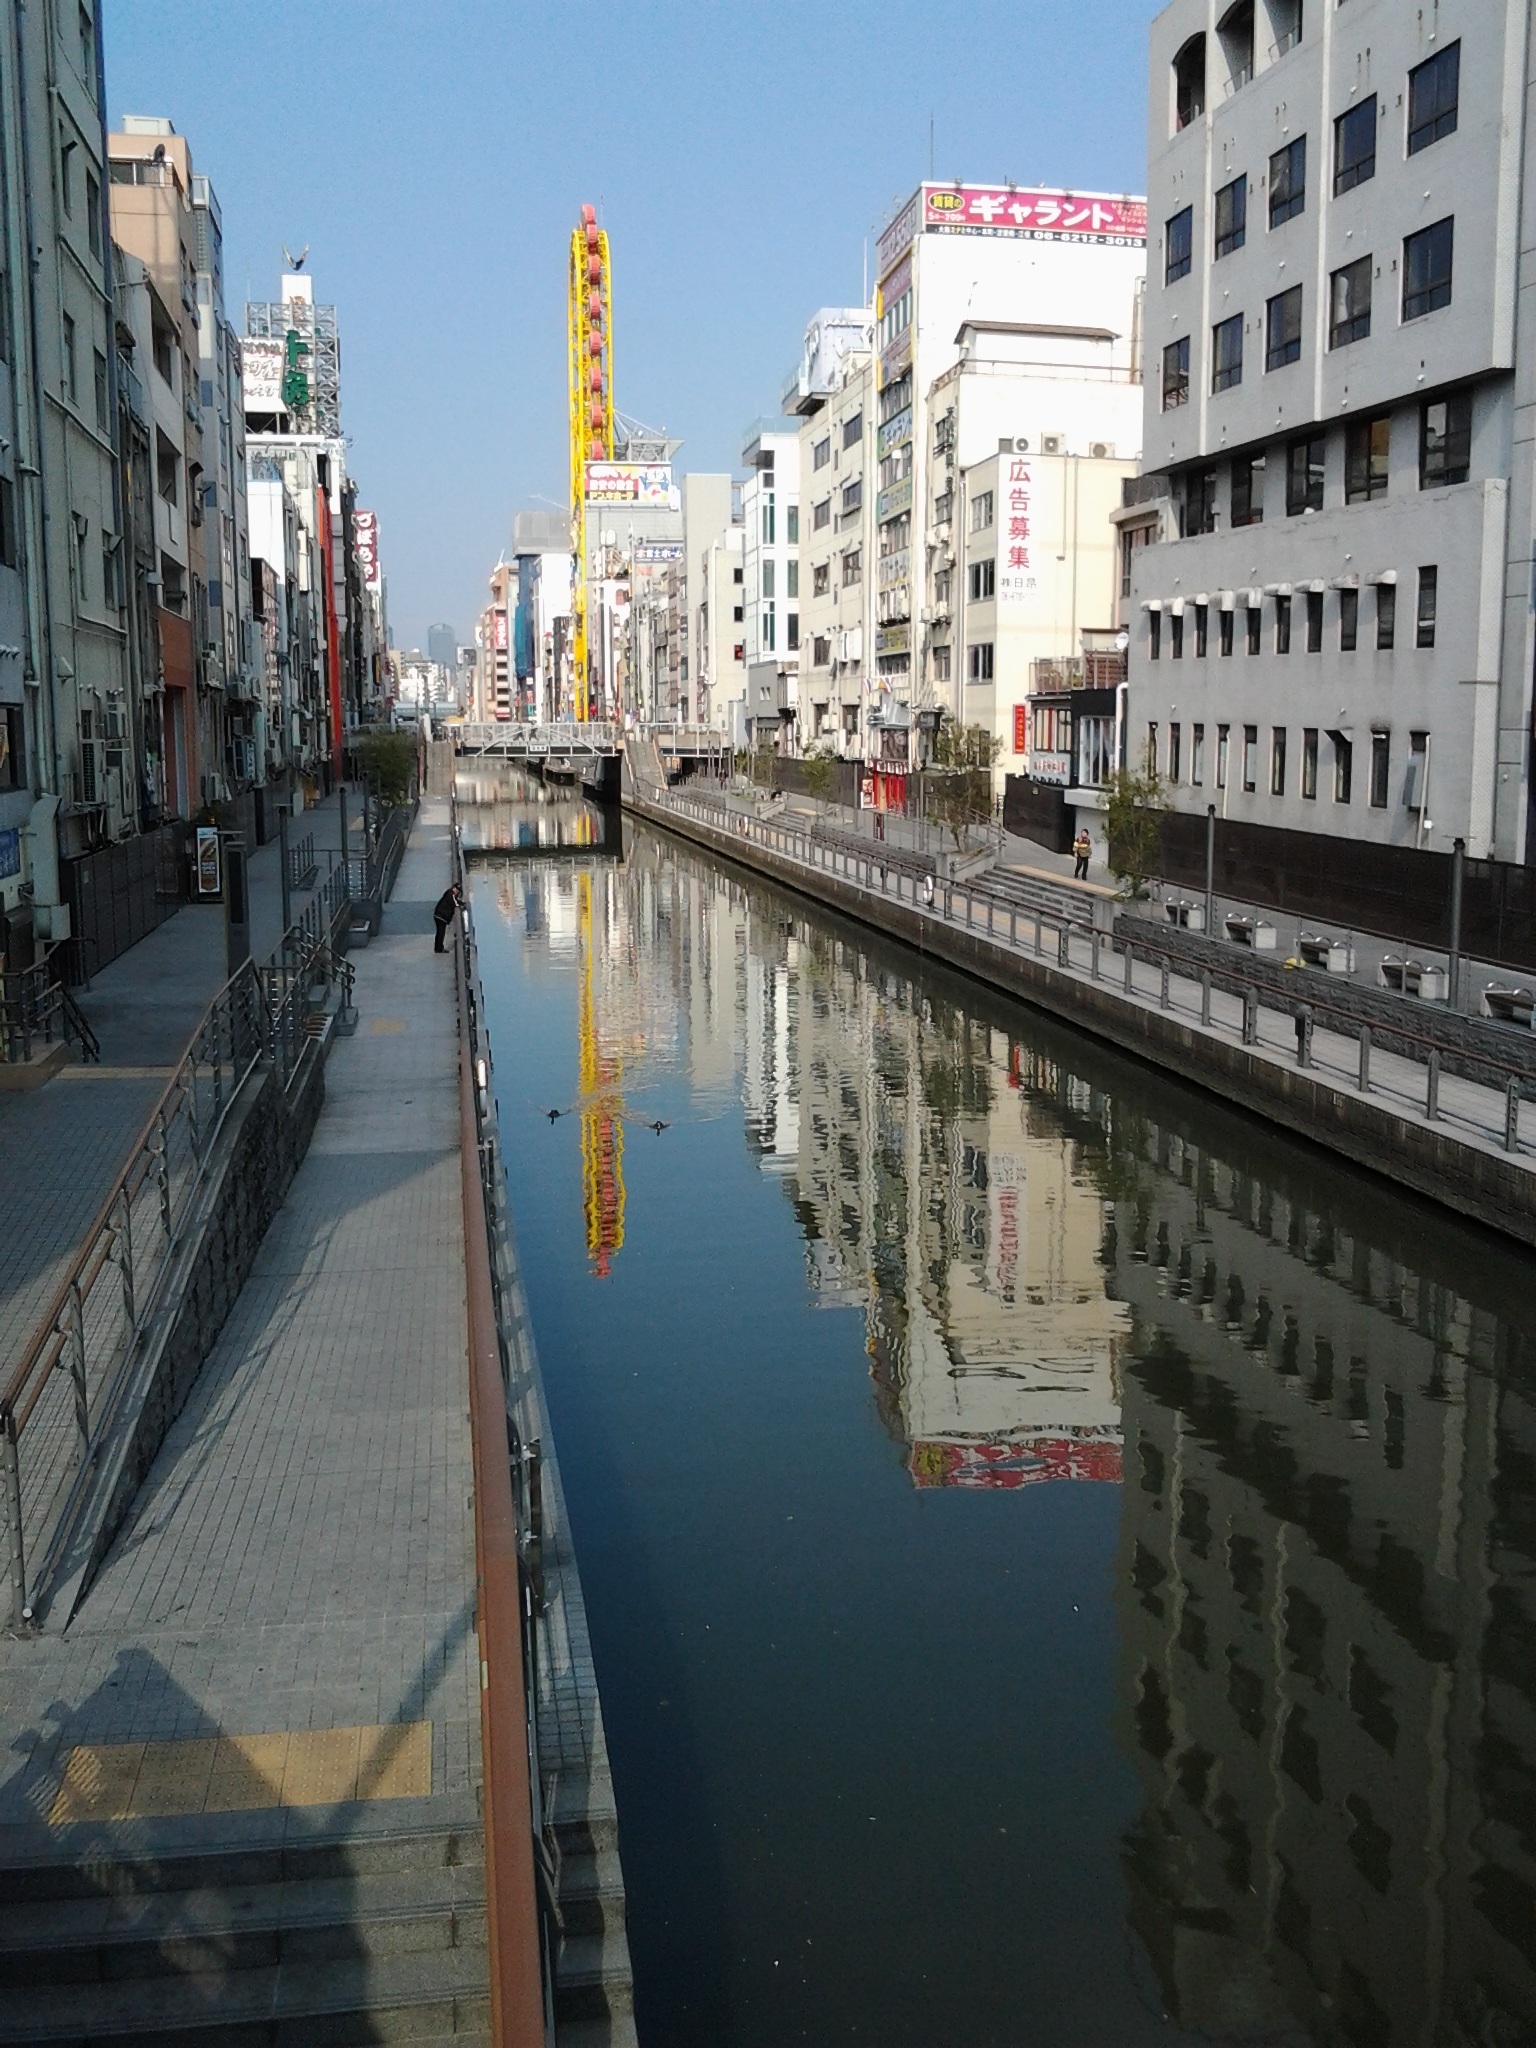
town, city, river, canal, cityscape, reflection, vehicle, colorful, tourism, japan, waterway, body of water, long, osaka, wide, channel, landform, dotonbori